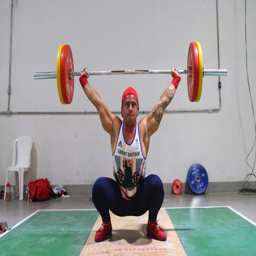
person is the only man in the weightlifting this year